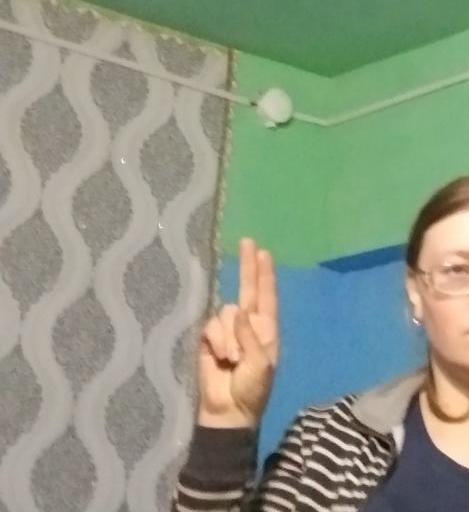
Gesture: two_up